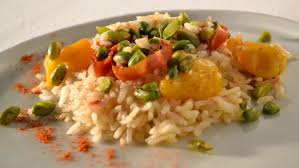
Yemek: pirinc_pilavi